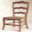
Label: chair